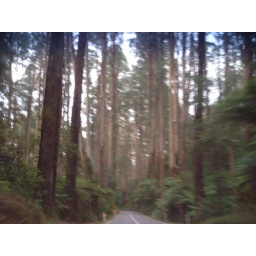
Photo By: jody reidveiw of trees heading to marysville from warburton over the mountains